Ameen Rihani

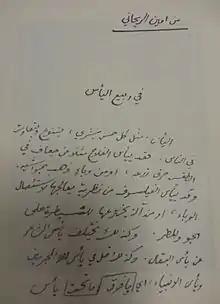
Amīn Al-Rīḥānī Hand Writing

During the period between 1910 and 1922 Rihani became remarkably involved in the literary life while continuing to pursue productive political engagements. On the literary level, he continued writing and publishing in English and Arabic. Among the books that he published during that period were: "The Lily of A-Ghor", a novel in English, and (rewritten) in Arabic, describing the oppression of the woman (represented by Mariam) during the Ottoman Empire, "Jihan", a novel in English about the role of Levantine women during World War I, "The Luzumiyat", translation of the Arabic poetry of Al-Ma’arri into English with Rihani's introduction highlighting the significance of this poet to the Western mind, "The Path of Vision", essays in English on East and West, "A Chant of Mystics", poetry in English, "The Descent of Bolchevism", political analysis in English on the Arab origins of the socialist movements, "New Volumes of Ar-Rihaniyyaat", philosophic and social essays in Arabic.